Queen's University at Kingston

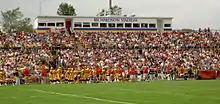
Richardson Memorial Stadium at Queen's University

The university operates six research centres and institutes, the Centre for Neuroscience Studies, GeoEngineering Centre, High Performance Computing Virtual Laboratory, Centre for Health Innovation, Sudbury Neutrino Observatory Institute, and the Southern African Research Centre. The Sudbury Neutrino Observatory's director, Arthur B. McDonald, is a member of the university's physics department. The observatory managed the SNO experiment, which showed the solution to the solar neutrino problem was neutrinos change flavour (type) as they propagate through the Sun. The SNO experiment proved a non-zero mass neutrino exists. This was a major breakthrough in cosmology. In October 2015, Arthur B. McDonald and Takaaki Kajita (University of Tokyo) jointly received the Nobel Prize in Physics for illustration of neutrino change identities and identification of mass. This is the first Nobel Prize awarded to a Queen's University researcher. In 1976, urologist Alvaro Morales, along with his colleagues, developed the first clinically effective immunotherapy for cancer by adapting the Bacille Calmette-Guérin tuberculosis vaccine for treatment of early stage bladder cancer.